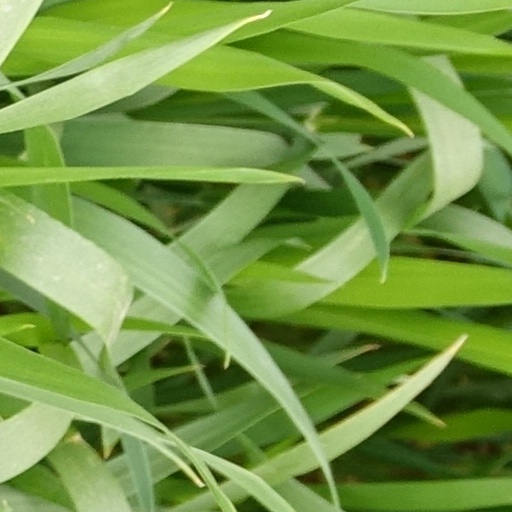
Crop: wheat